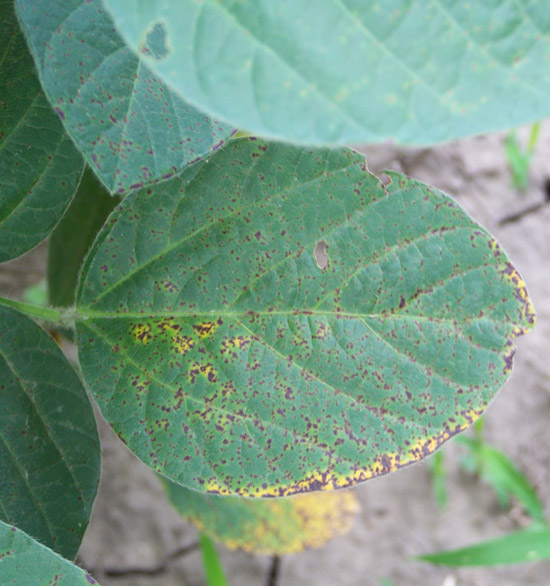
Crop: unknown
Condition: bean_halo_blight